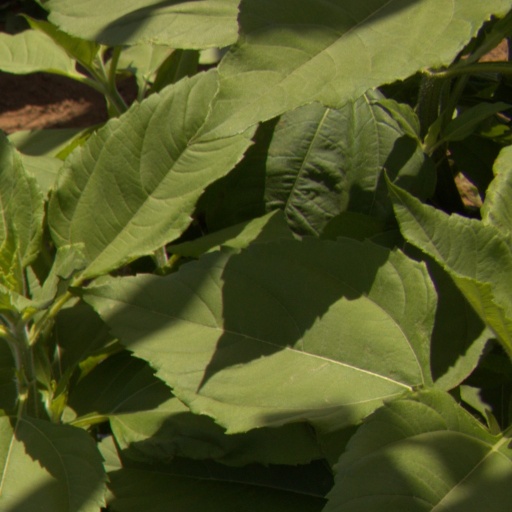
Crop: Jerusalem artichoke